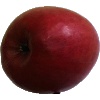
Label: apple_crimson_snow